Amitabh Bachchan

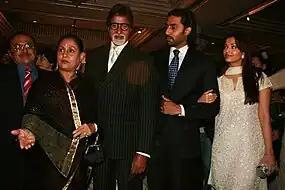

Bachchan was made a UNICEF Goodwill Ambassador for the polio eradication campaign in India in 2002 and an international ambassador in 2005 and a WHO Goodwill Ambassador for awareness of hepatitis in 2017. In 2013, he and his family donated to a charitable trust, Plan India, that works for the betterment of young girls in India. He also donated to the Maharashtra Police Welfare Fund in 2013.